Raised bog

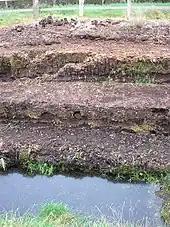
Layering of a raised bog: plant remains, white peat and black peat (from the top)

A living raised bog needs a moist, balanced climate in which to grow. The quantity of precipitation has to be greater than the water losses through discharge and evaporation. In addition, the precipitation must be evenly spread through the year.